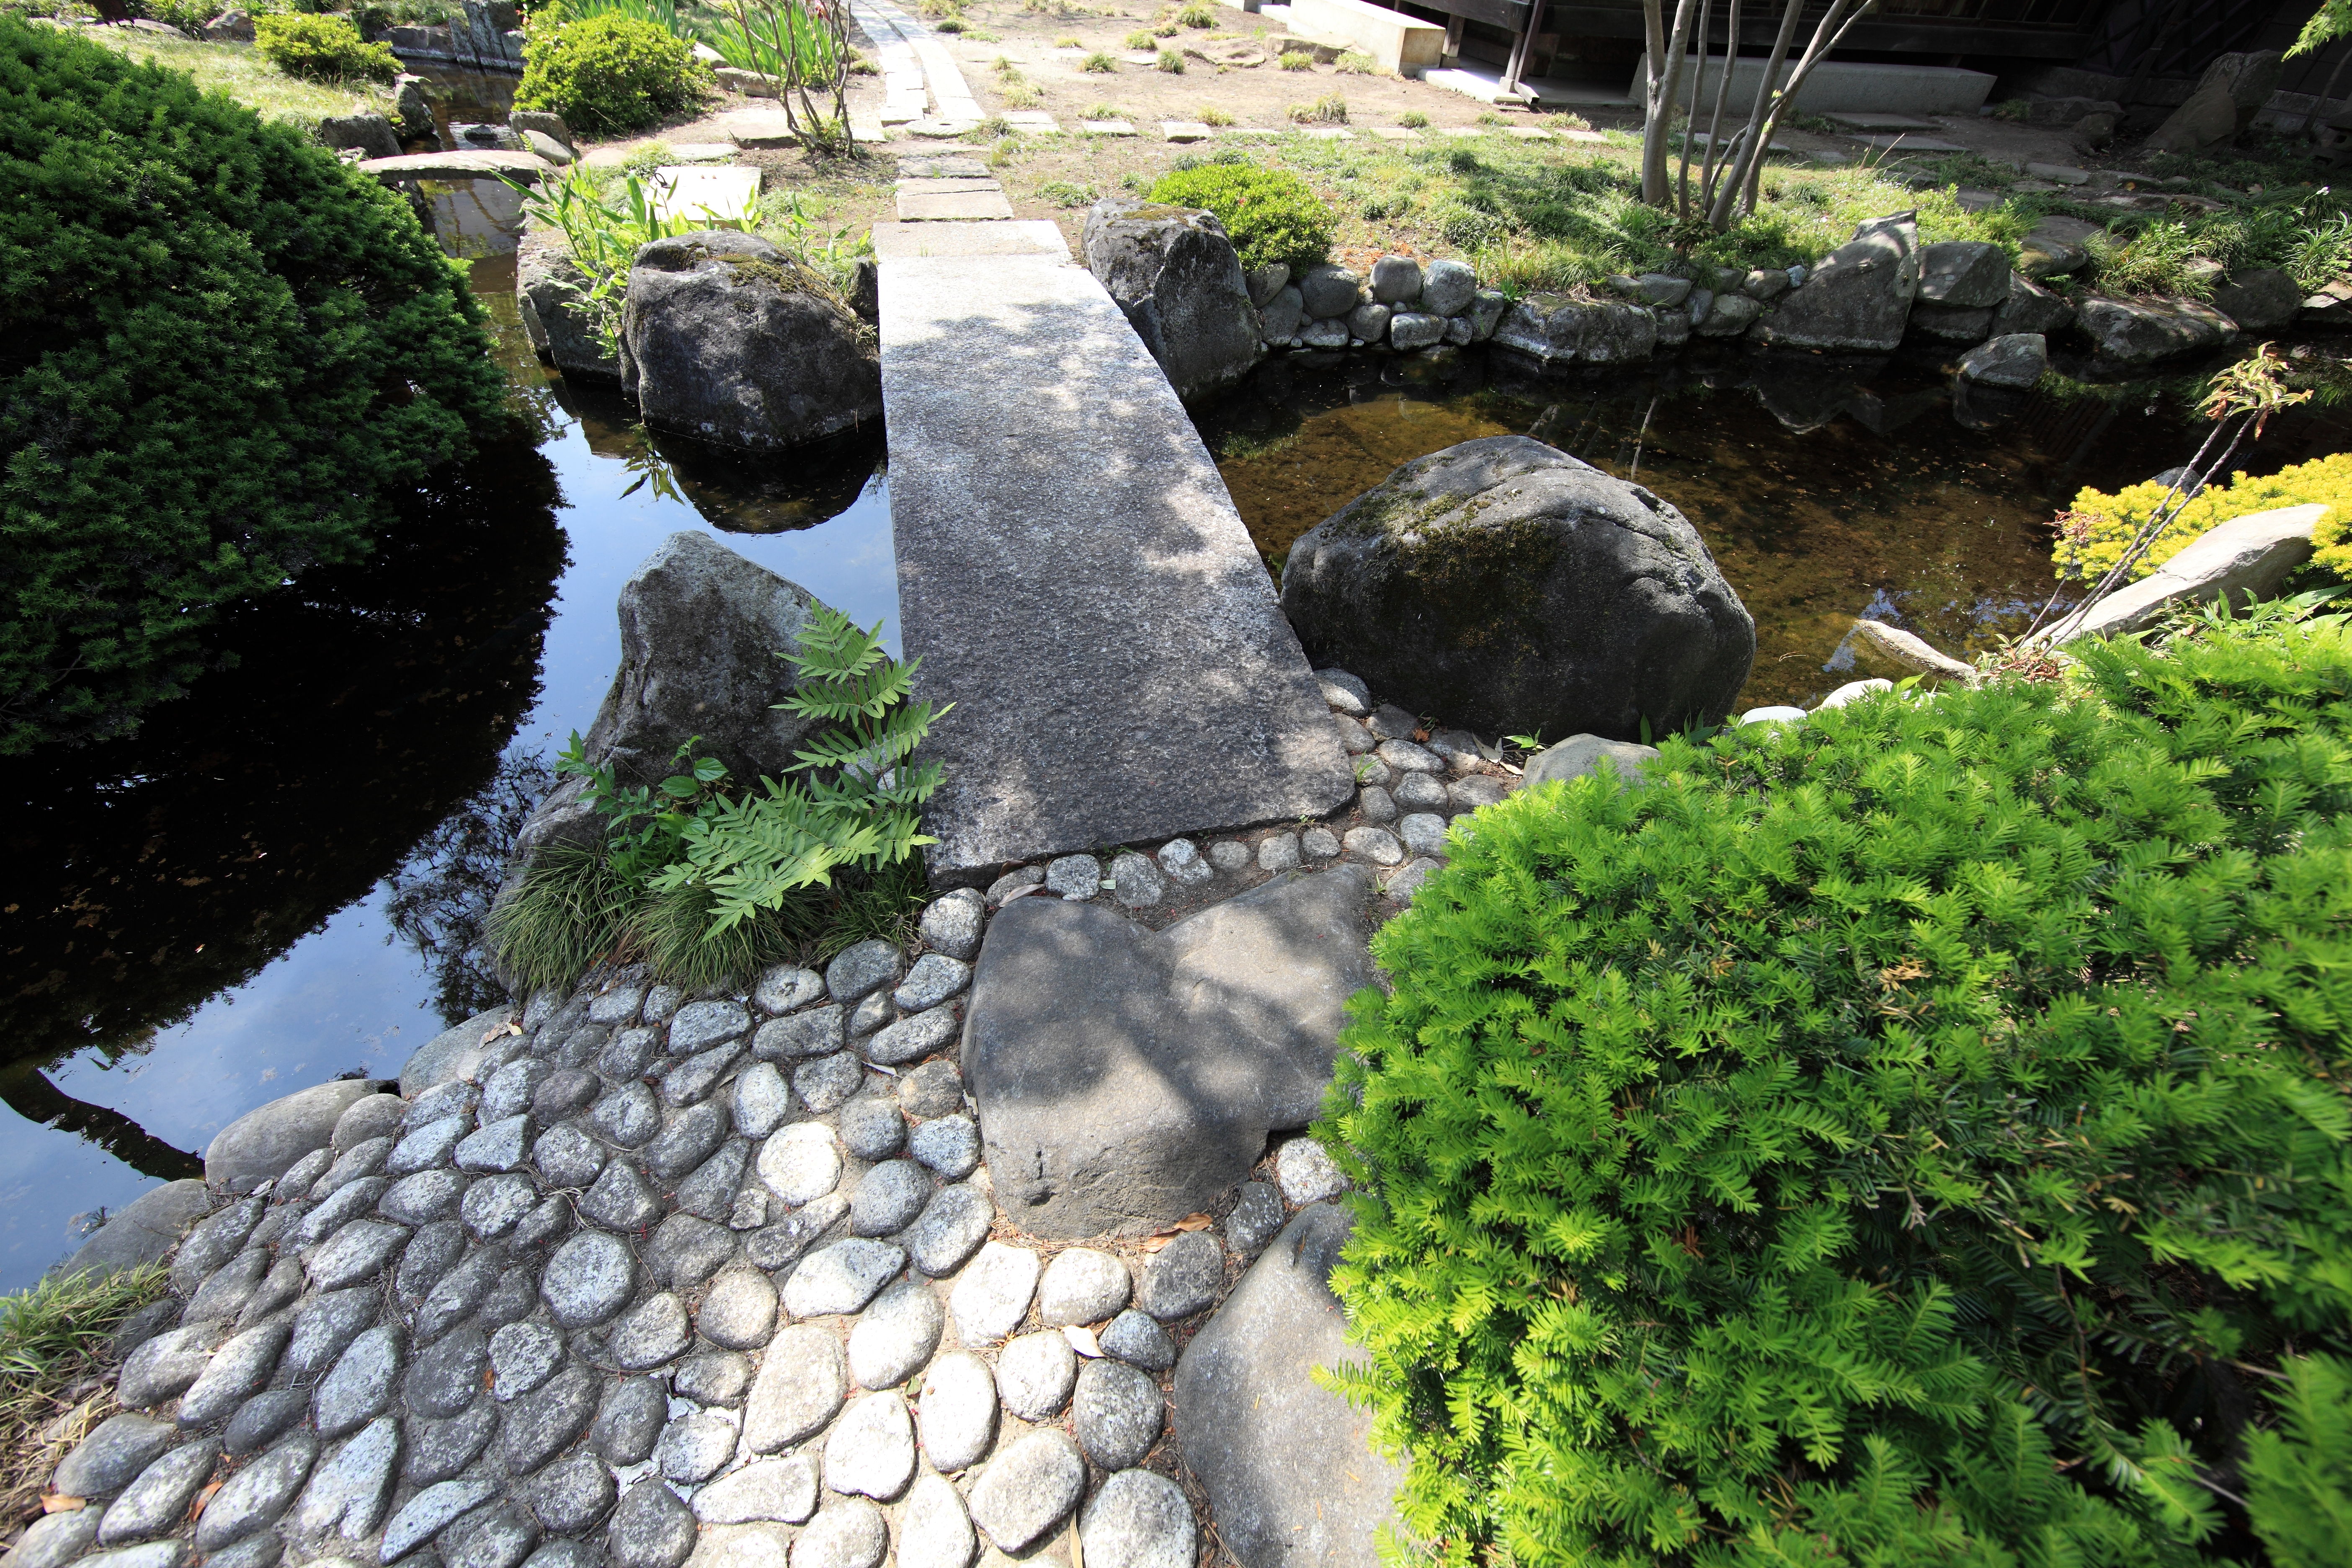
tree, rock, flower, wall, pond, stream, high, backyard, botany, garden, cool image, japanese, shrub, tochigi, 5d, style, hires, i, yard, markii, water feature, watercourse, hi, res, resolution, mooka, kinreisoh, fish pond